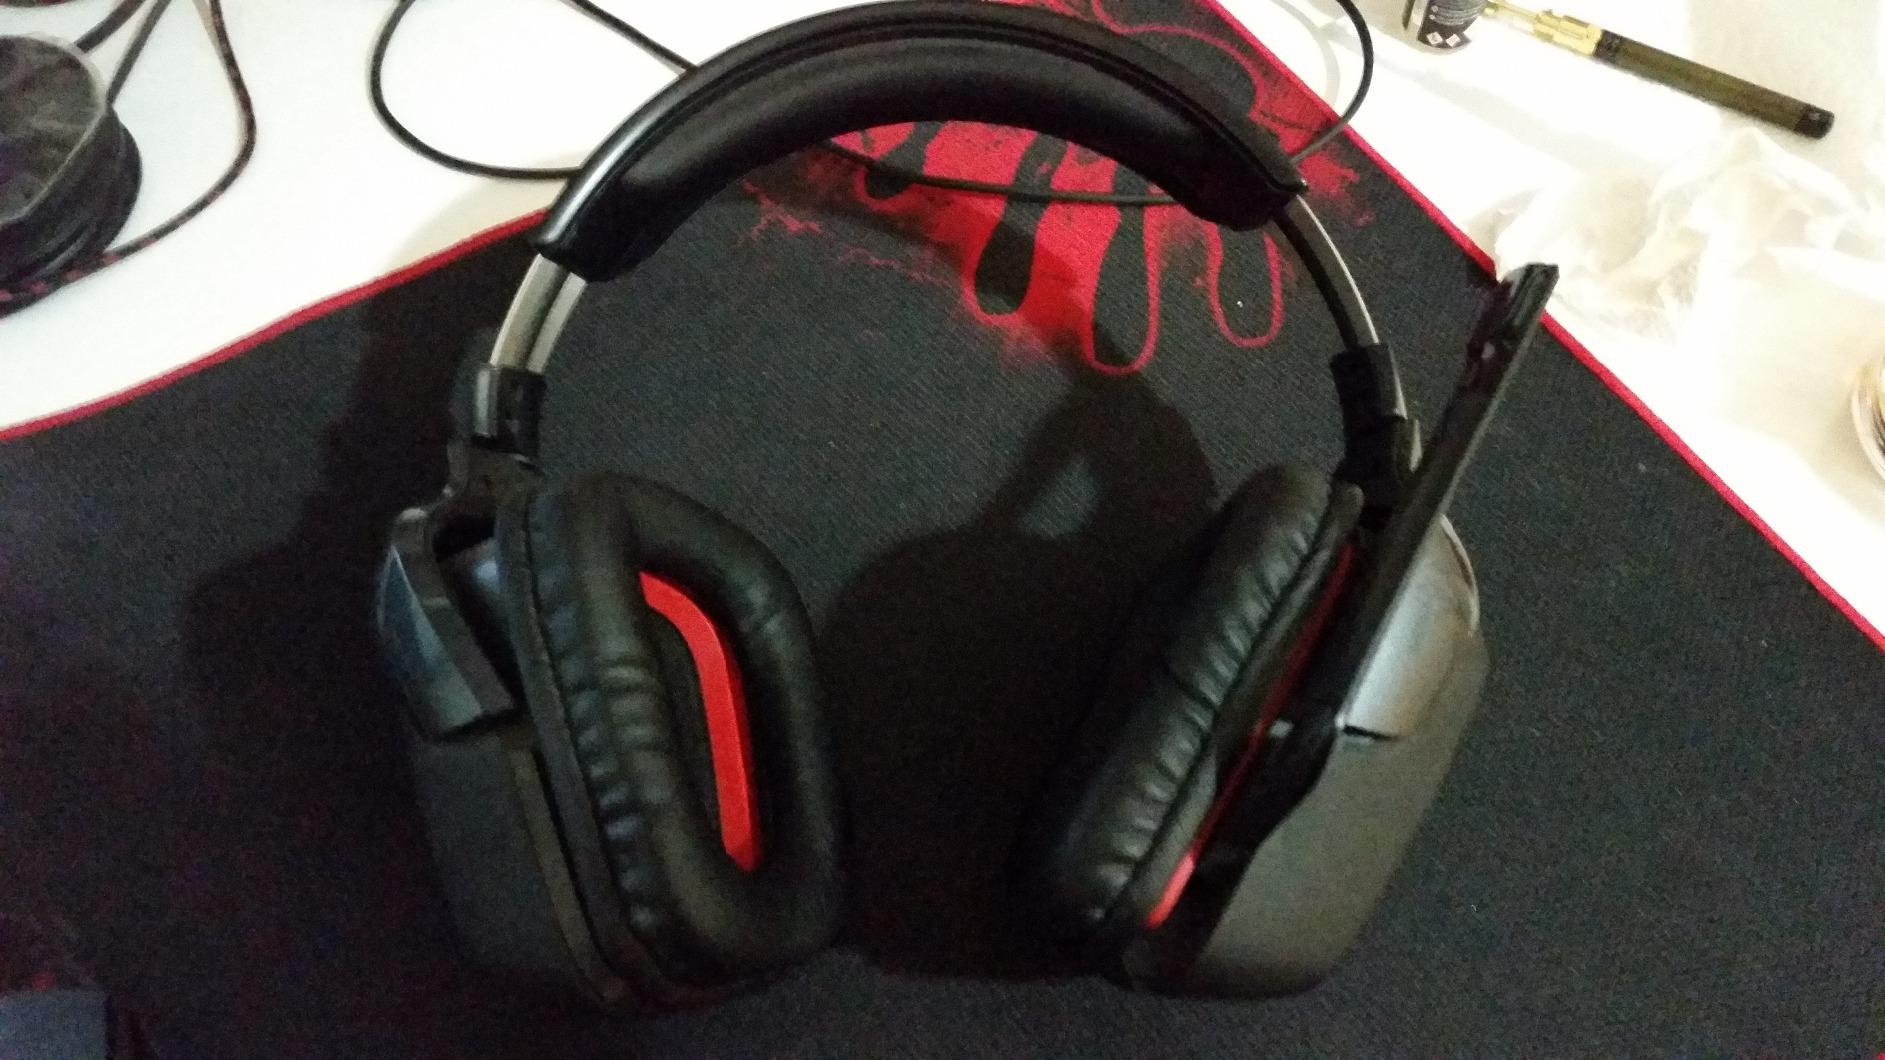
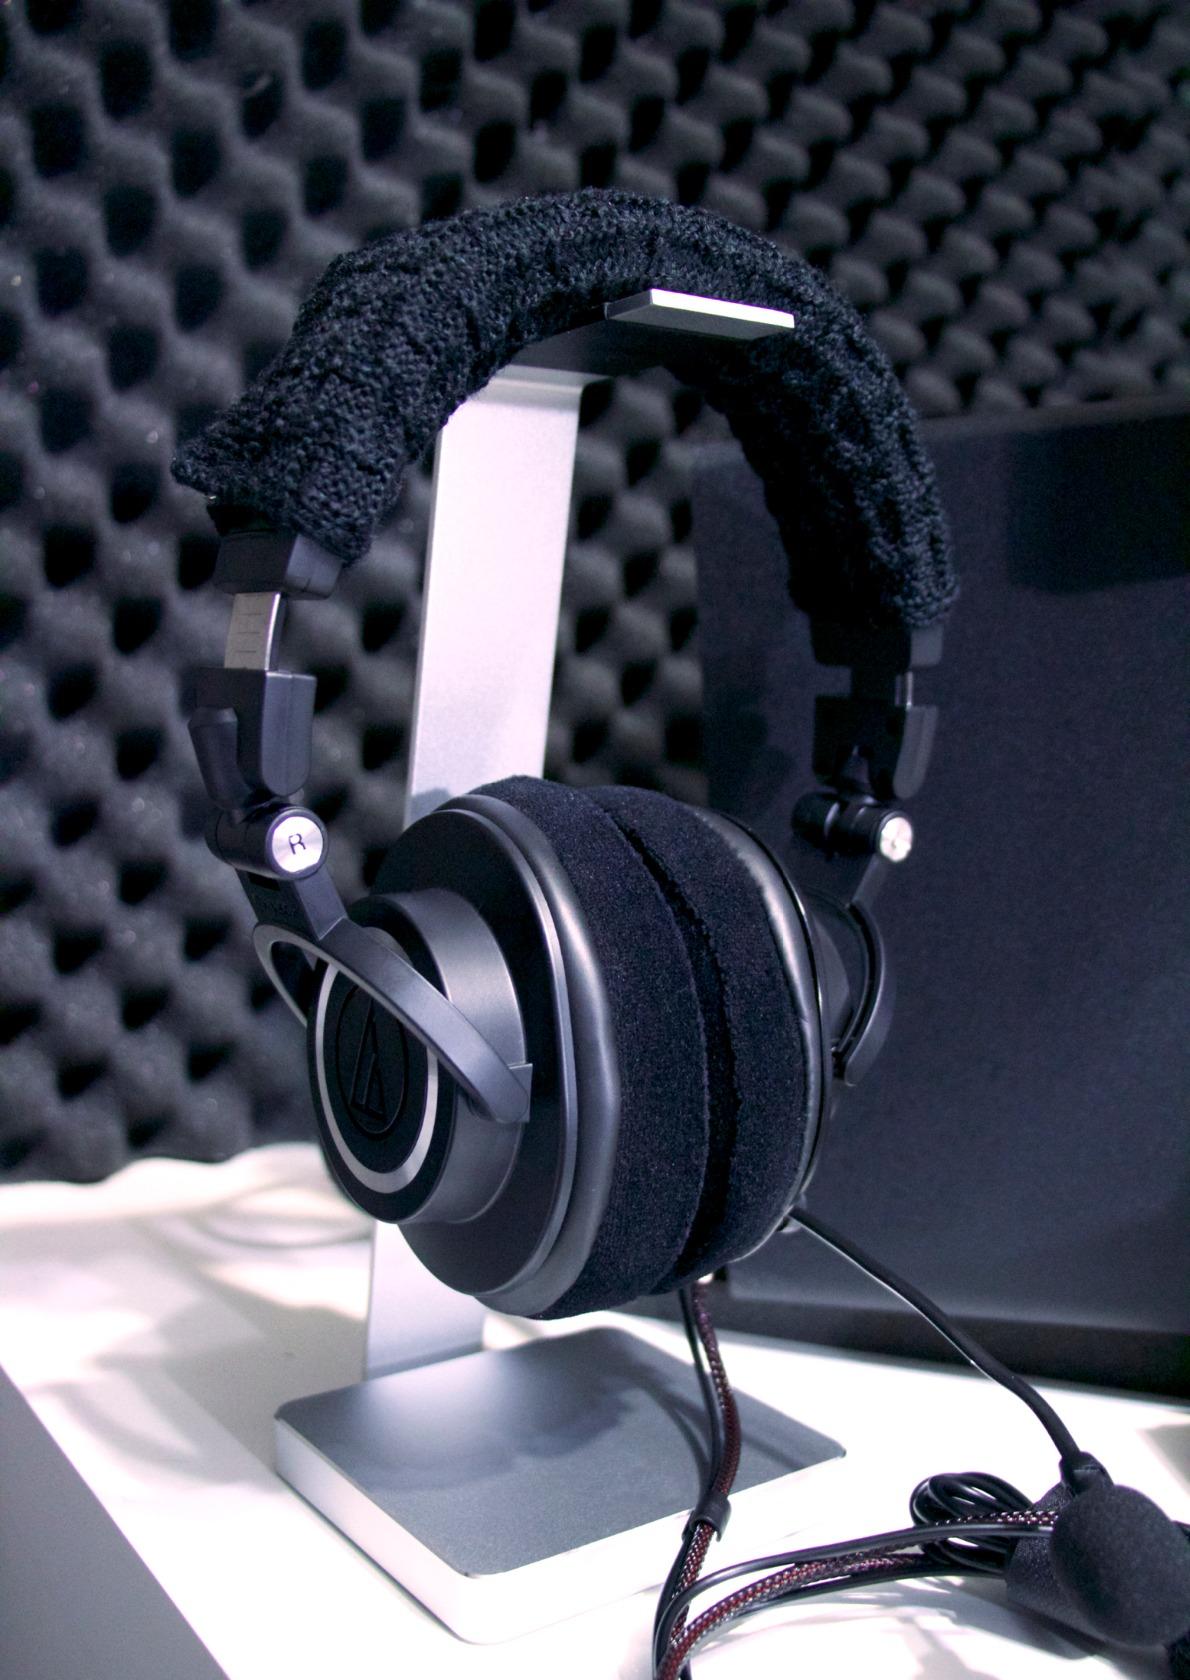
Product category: headphones
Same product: no